John Bull (locomotive)

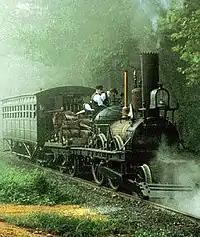
The original locomotive under steam in 1981

The locomotive remained on display in this location for nearly 80 years, but it was transported for display outside the museum on certain rare occasions. The most significant display in this time occurred in 1893 when the locomotive traveled to Chicago for the World's Columbian Exposition. The Pennsylvania Railroad, like many other railroads of the time, put on grand displays of their progress; the PRR arranged for the locomotive and a couple of coaches to be delivered to the railroad's Jersey City, New Jersey, workshops where it would undergo a partial restoration to operating condition. The PRR was planning an event worthy of the locomotive's significance to American railroad history, actually operating the "John Bull" for the entire distance between New Jersey and Chicago.